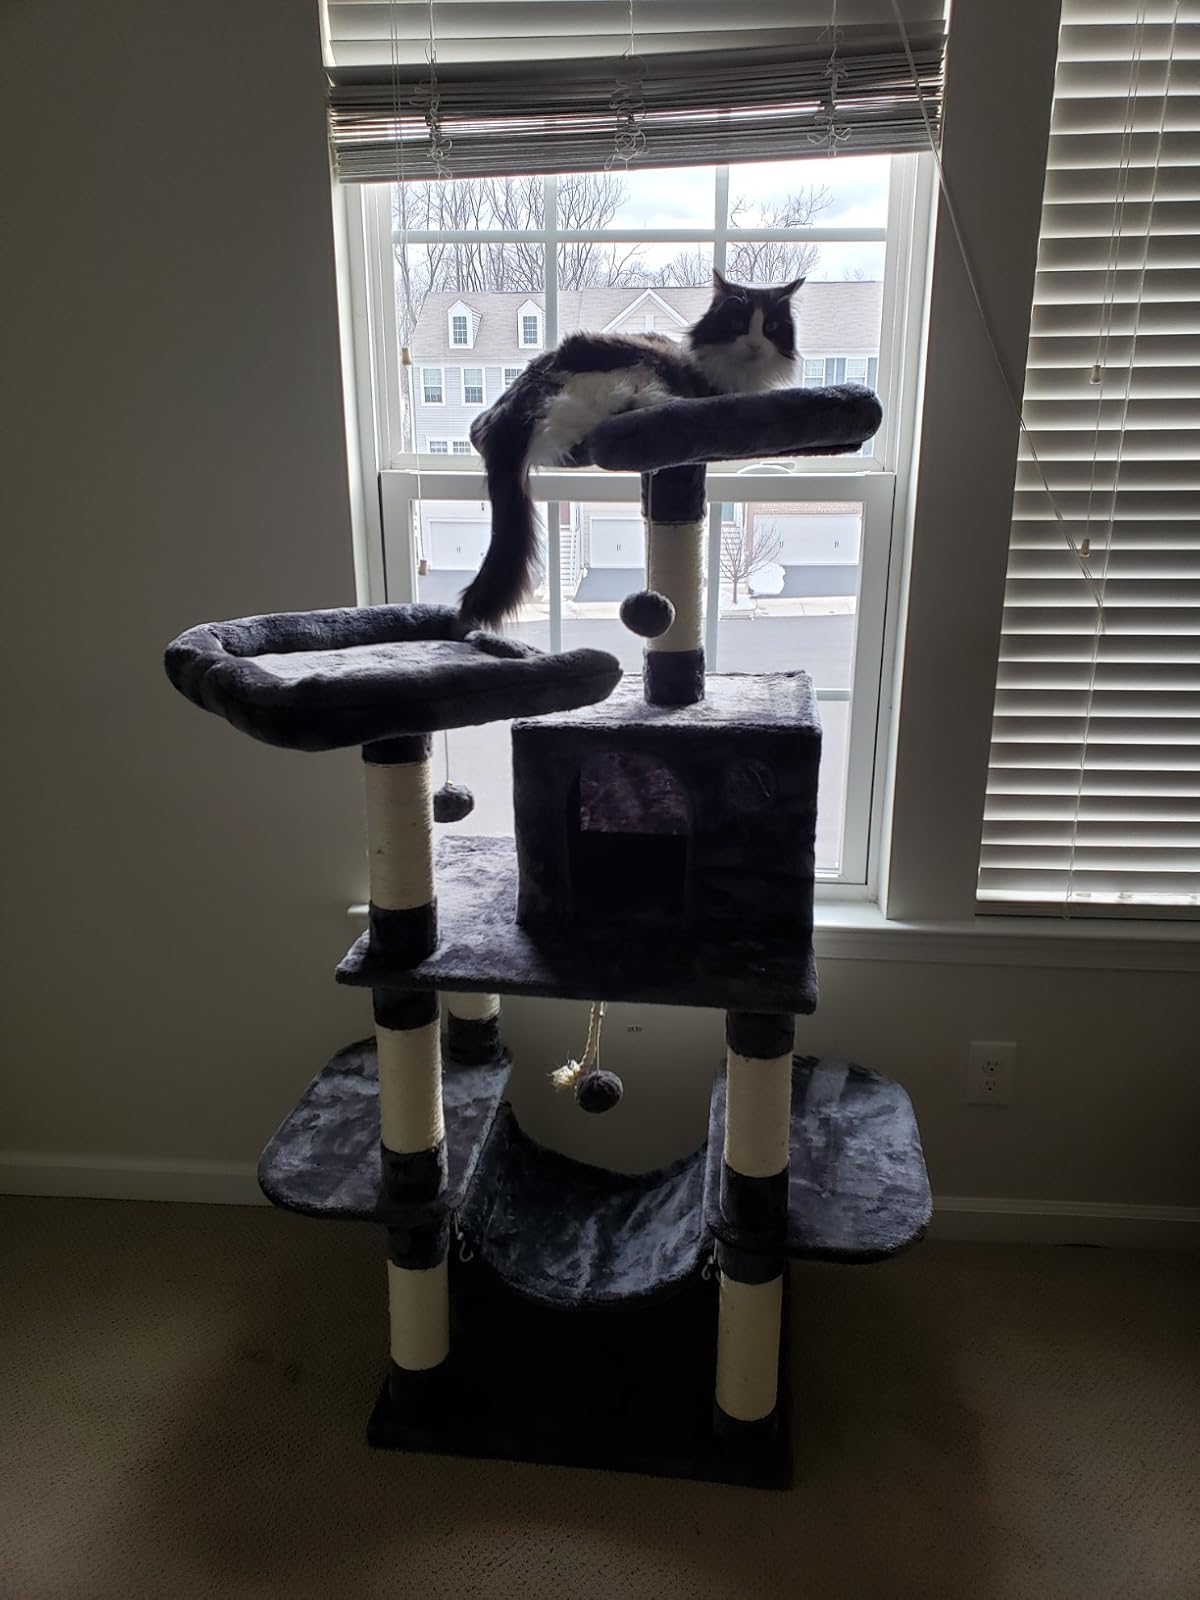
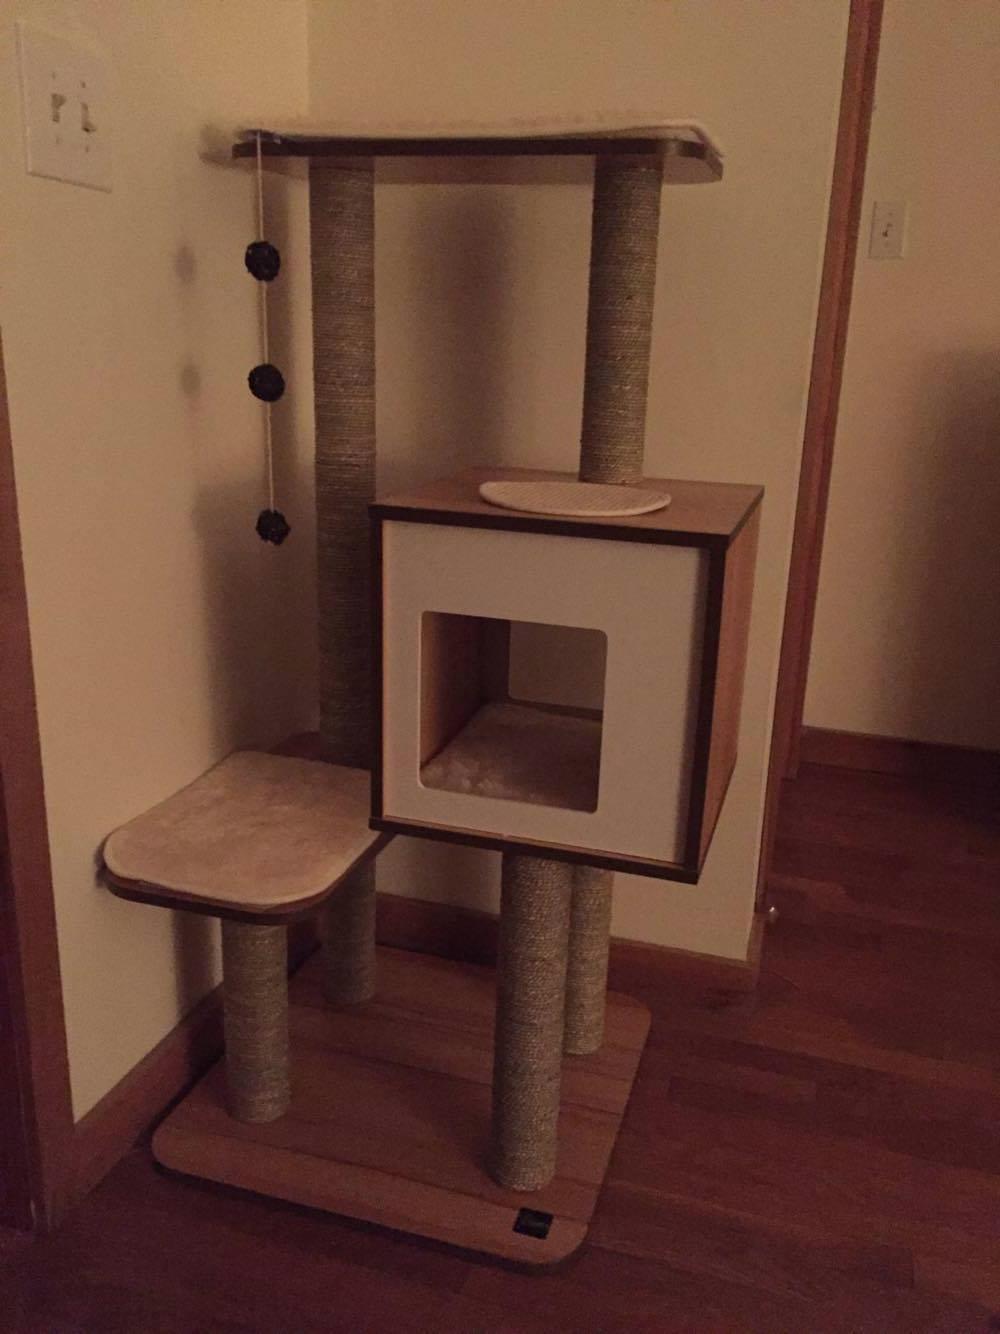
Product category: items_cat tree
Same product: no